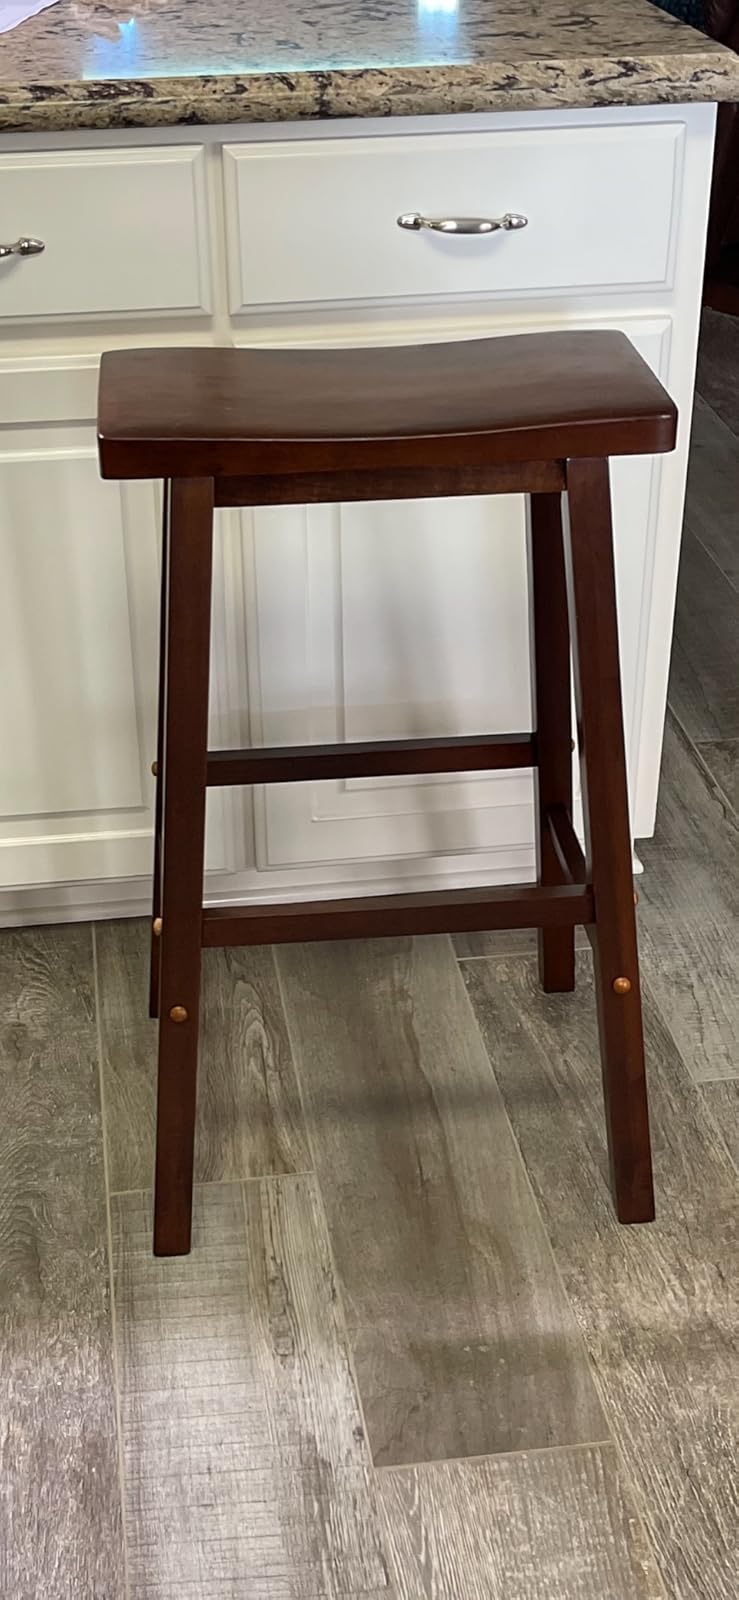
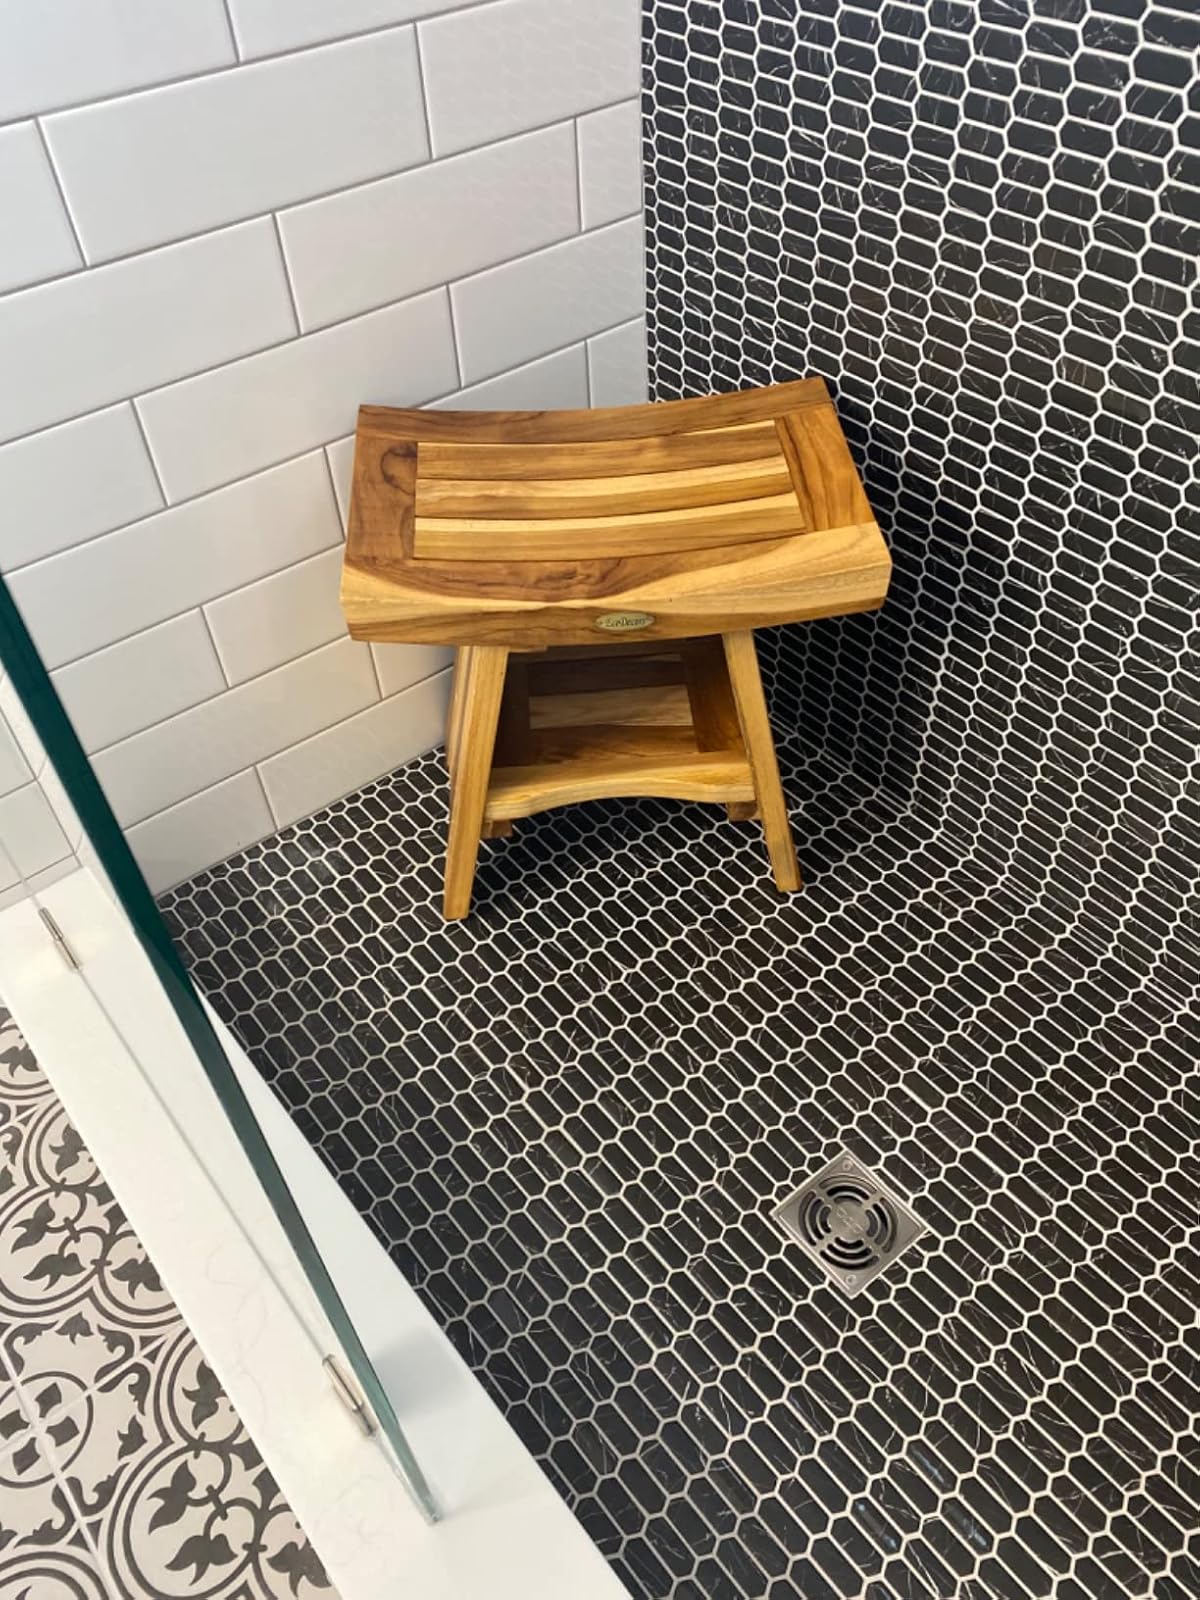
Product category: stool
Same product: no